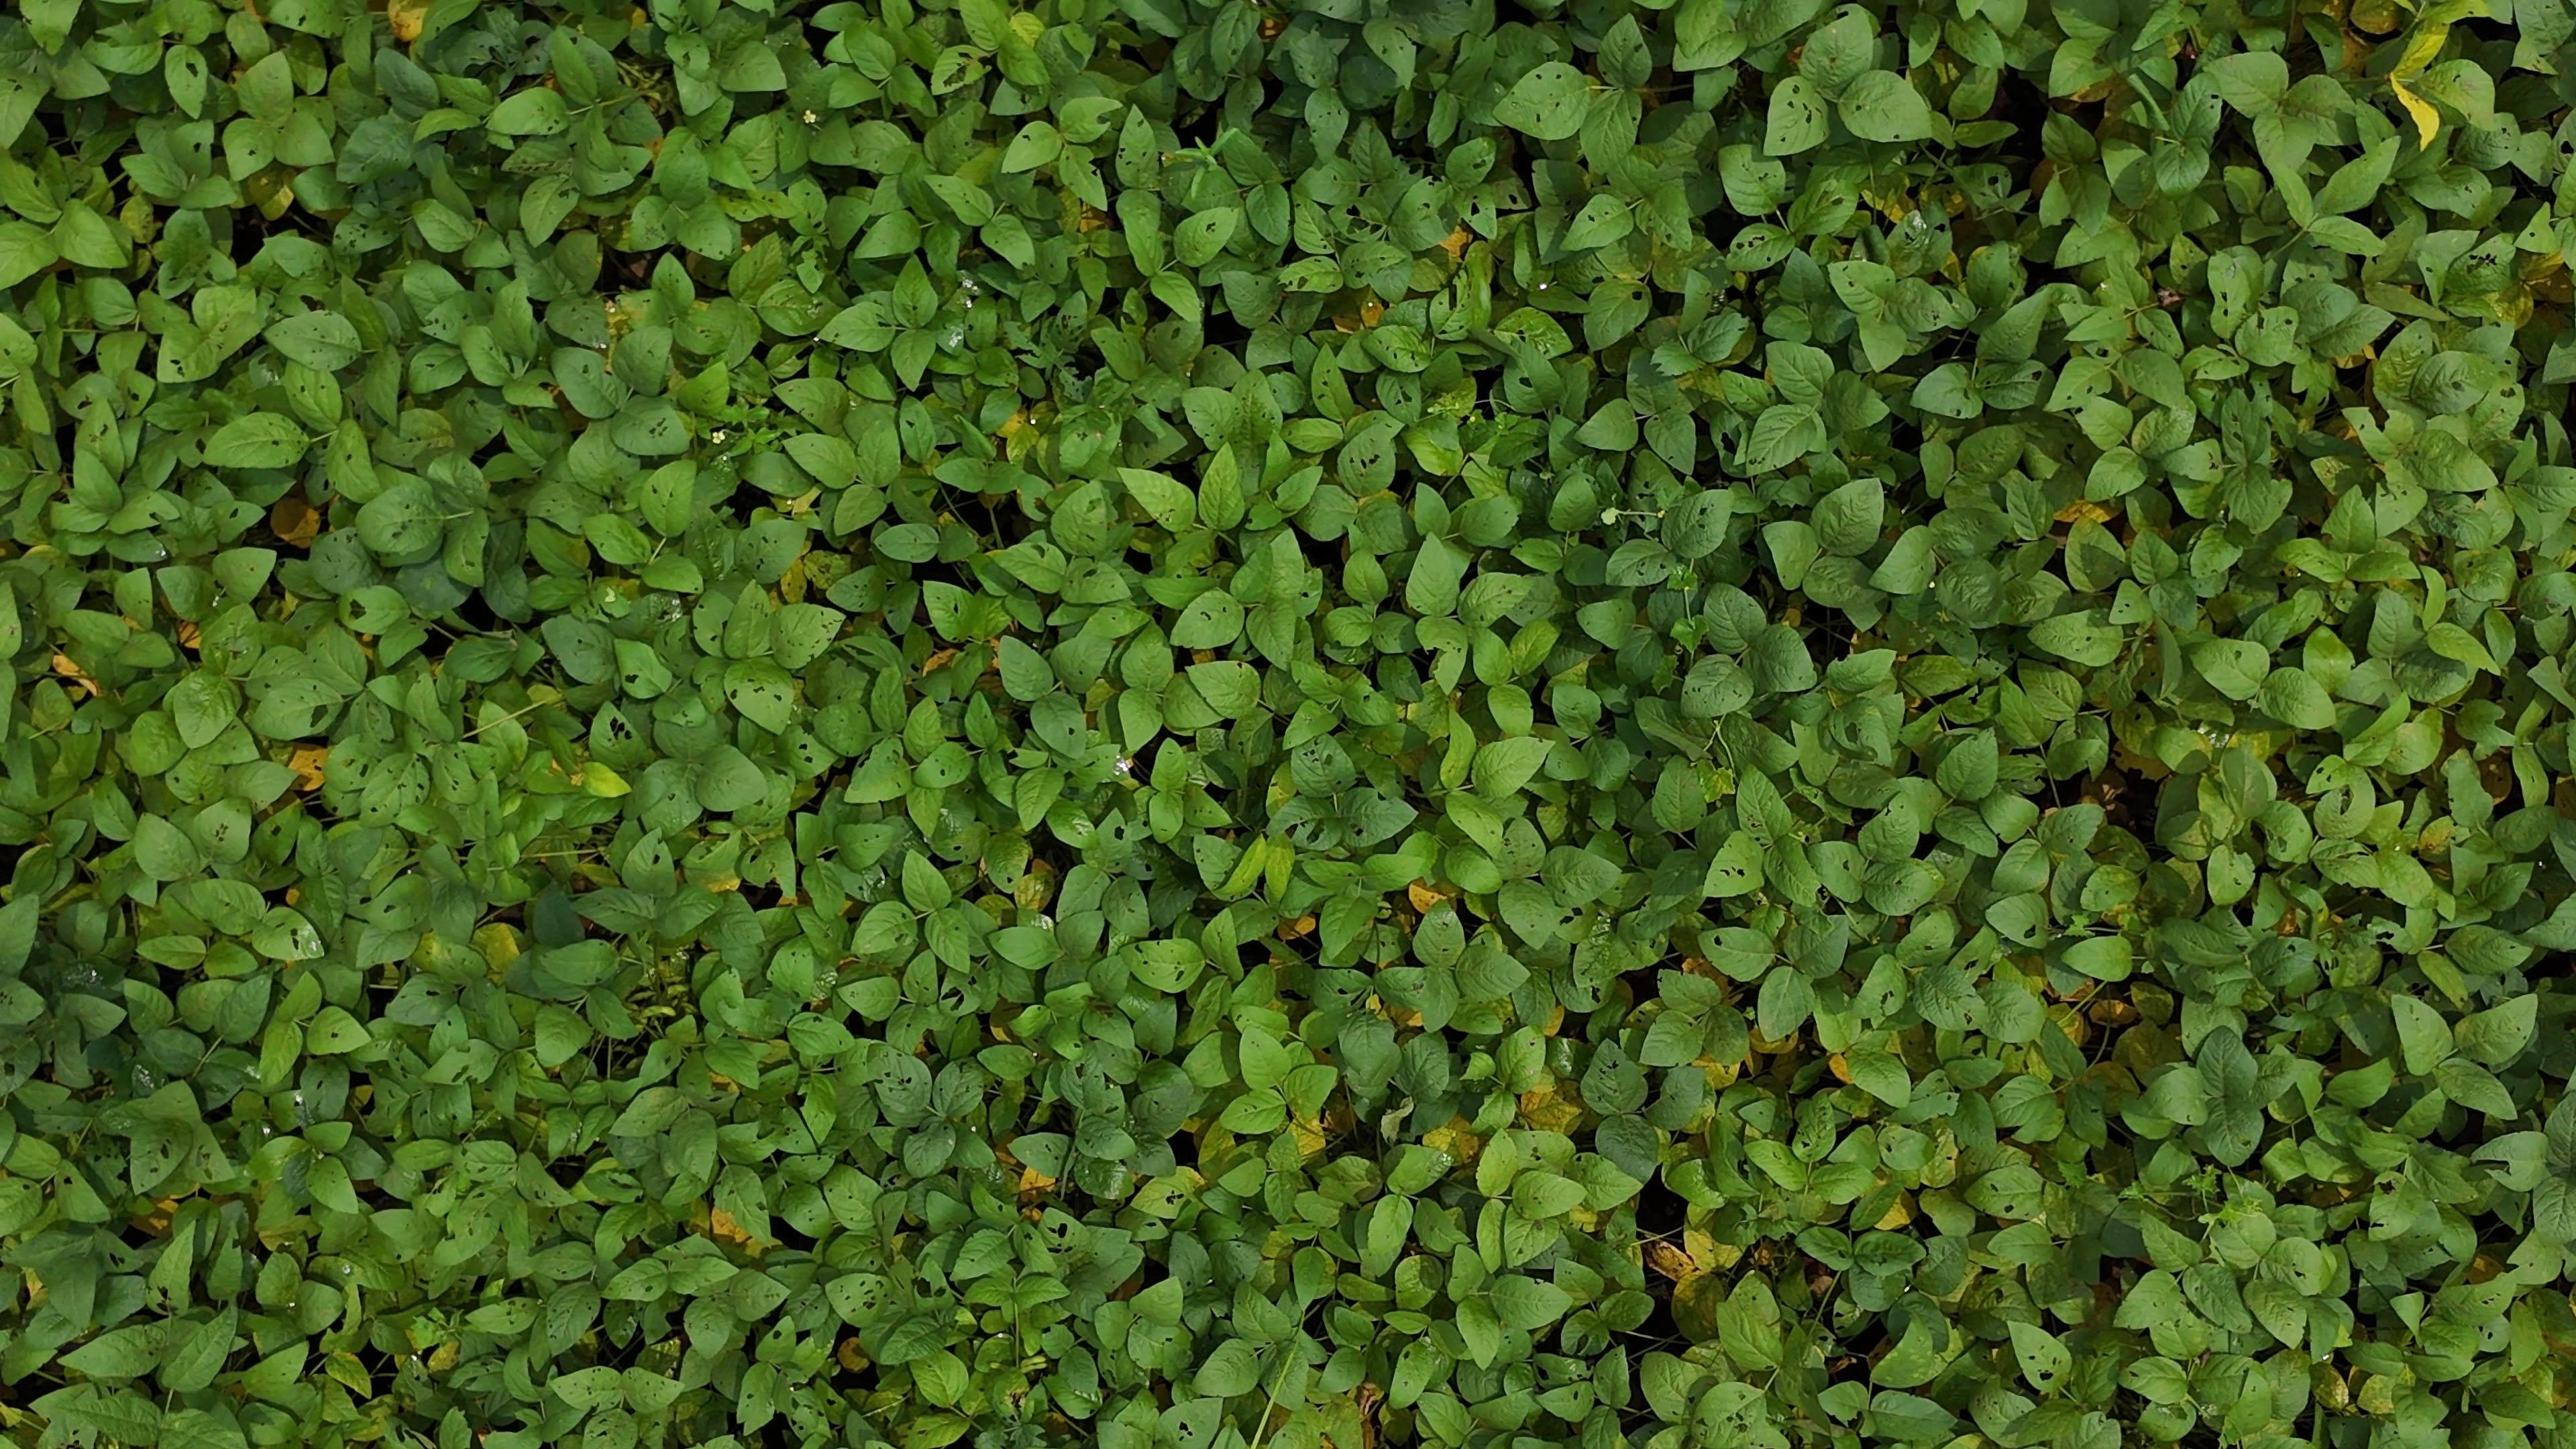
Label: Mosaic